Ukraine in the Eurovision Song Contest 2007

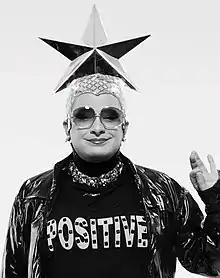
Verka Serduchka was selected to represent Ukraine in the Eurovision Song Contest 2007

The Ukrainian national final took place on 9 March 2007 at the NTU Studios in Kyiv. The show was hosted by Maria Orlova and Timur Miroshnychenko and broadcast on .